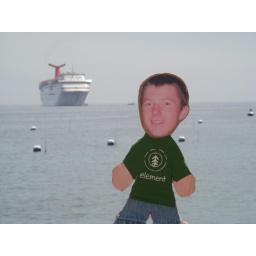
FL on beach w ship in background